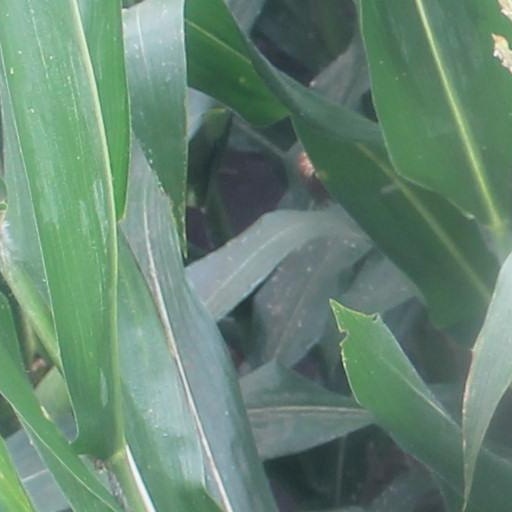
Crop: maize; corn